PKP Cargo

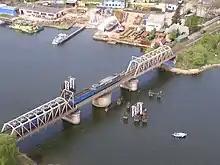
PKP Cargo train hauling cars with coal in Gdańsk, North Poland

The core activity of PKP Cargo is rail freight transport. The company is the largest carrier in Poland – in 2013, PKP Cargo had a 59.2% share in the Polish market by transport performance (30.1 billion tkm) and 49.1% by weight (114.4 million tonnes). The major goods carried by PKP Cargo are: coal (39% of transport performance in 2013), aggregates and construction materials (18% of transport performance in 2013), ores and metals (15% of transport performance in 2013) and intermodal services (6% of transport performance in 2013). PKP Cargo cooperates with the largest Polish and global industrial groups representing the mining (coal, copper), steel and metallurgy sectors.